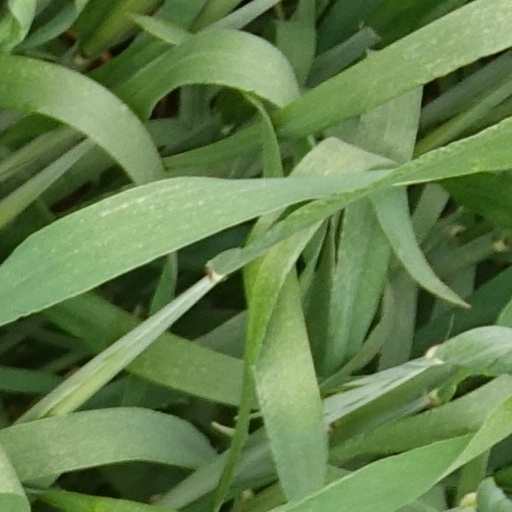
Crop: wheat